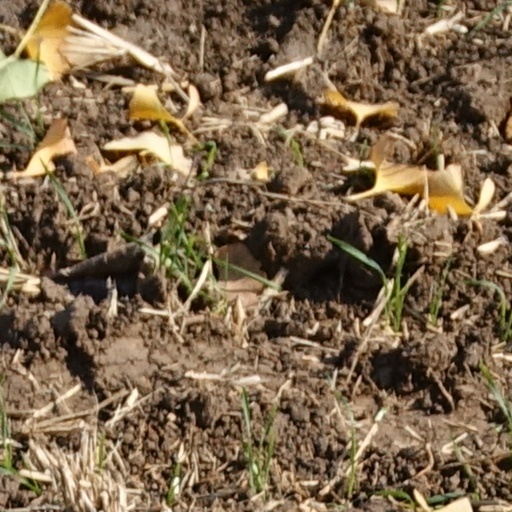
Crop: wheat